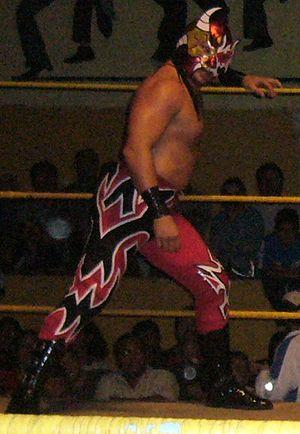
Renato Ruiz Cortes, né le 9 mai 1977, plus connu sous son nom de ring Averno, est un catcheur mexicain professionnel, actuellement sous contrat avec la Consejo Mundial de Lucha Libre.